Adolfo Yedro

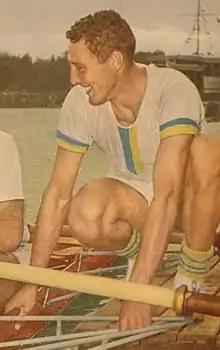

Adolfo Luis Yedro (14 December 1922 – 20 February 1989) was an Argentine rower. He competed in the men's coxed four event at the 1948 Summer Olympics. His team mates were Ricardo Boneo, Carlos Crosta, Ítalo Sartori and Carlos Semino.